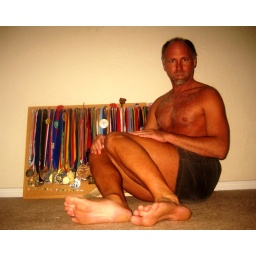
Todd's feet after running two marathons in 2 weeks and 10 miles in the sand that morning sans shoes